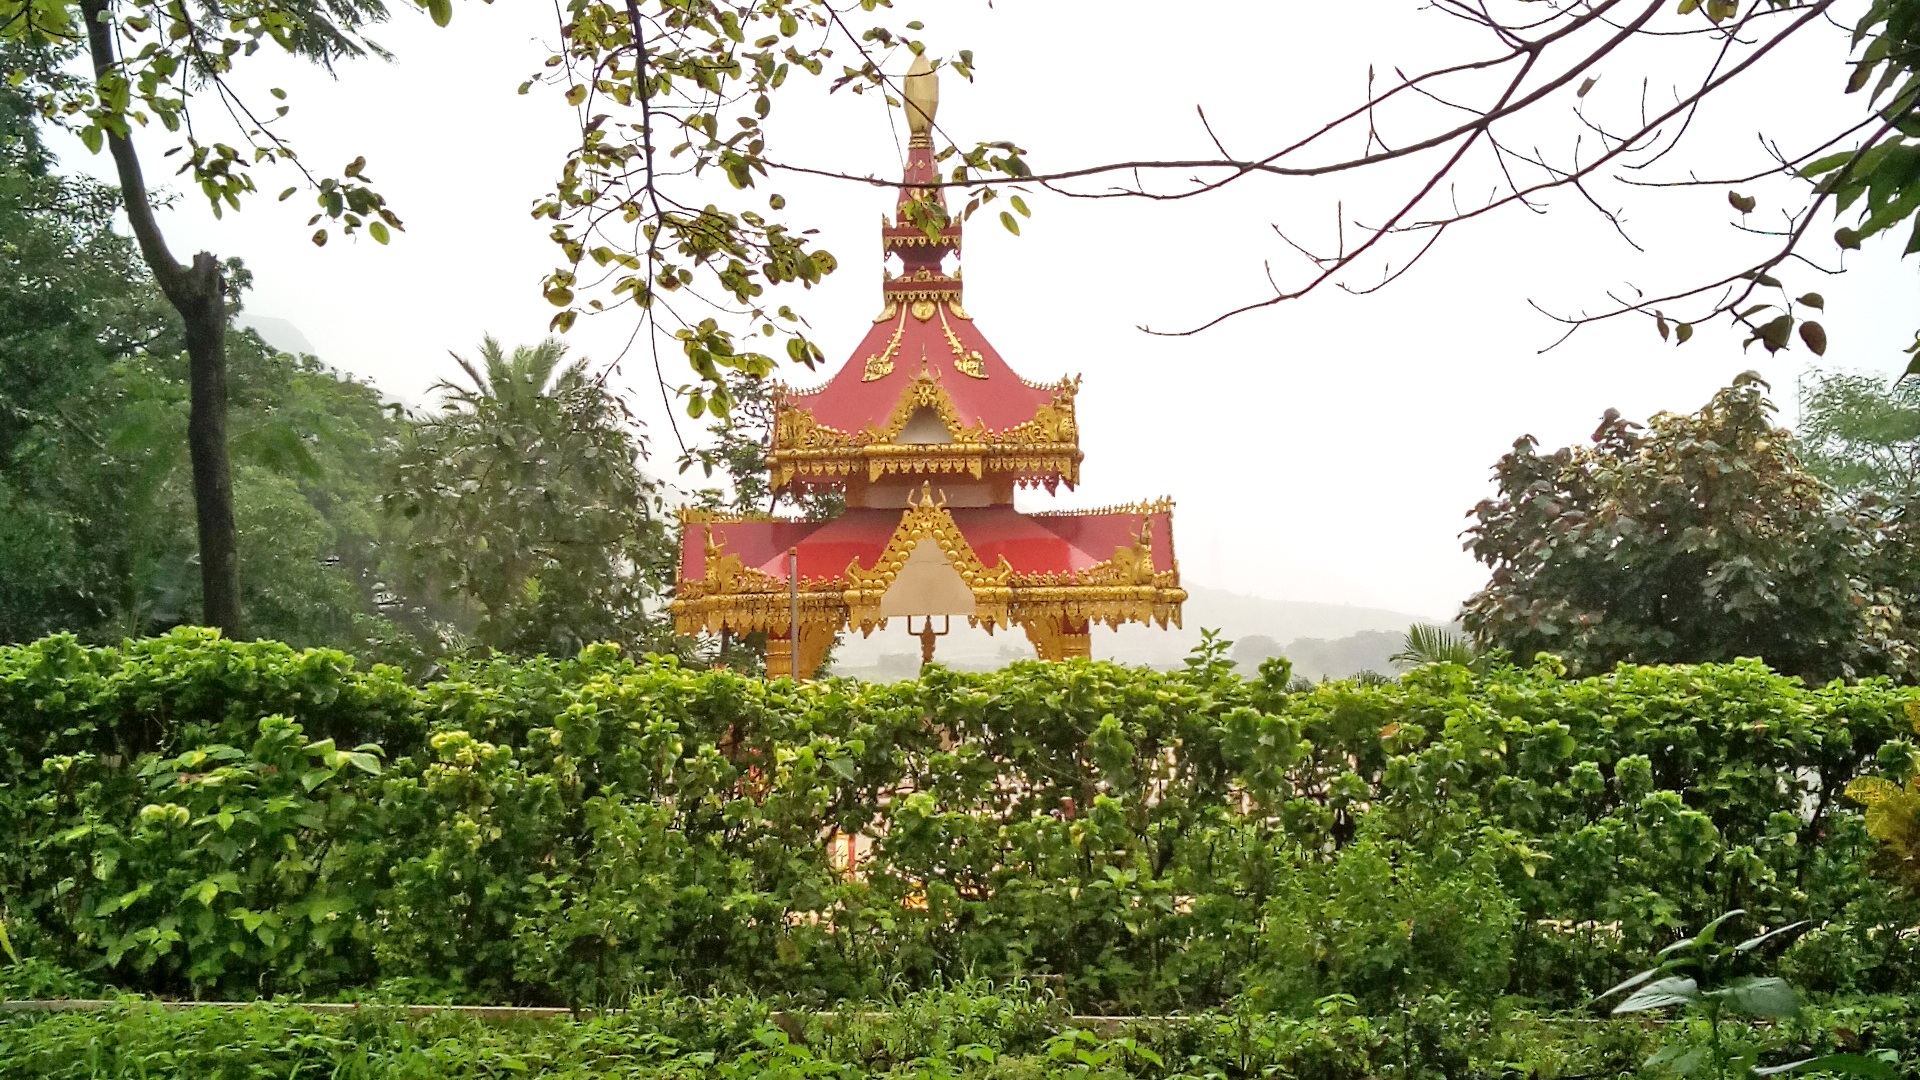
building, tower, garden, place of worship, temple, monastery, shrine, pagoda, wat, historic site